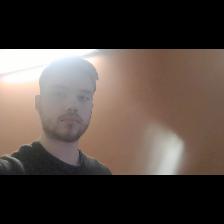
Label: Human